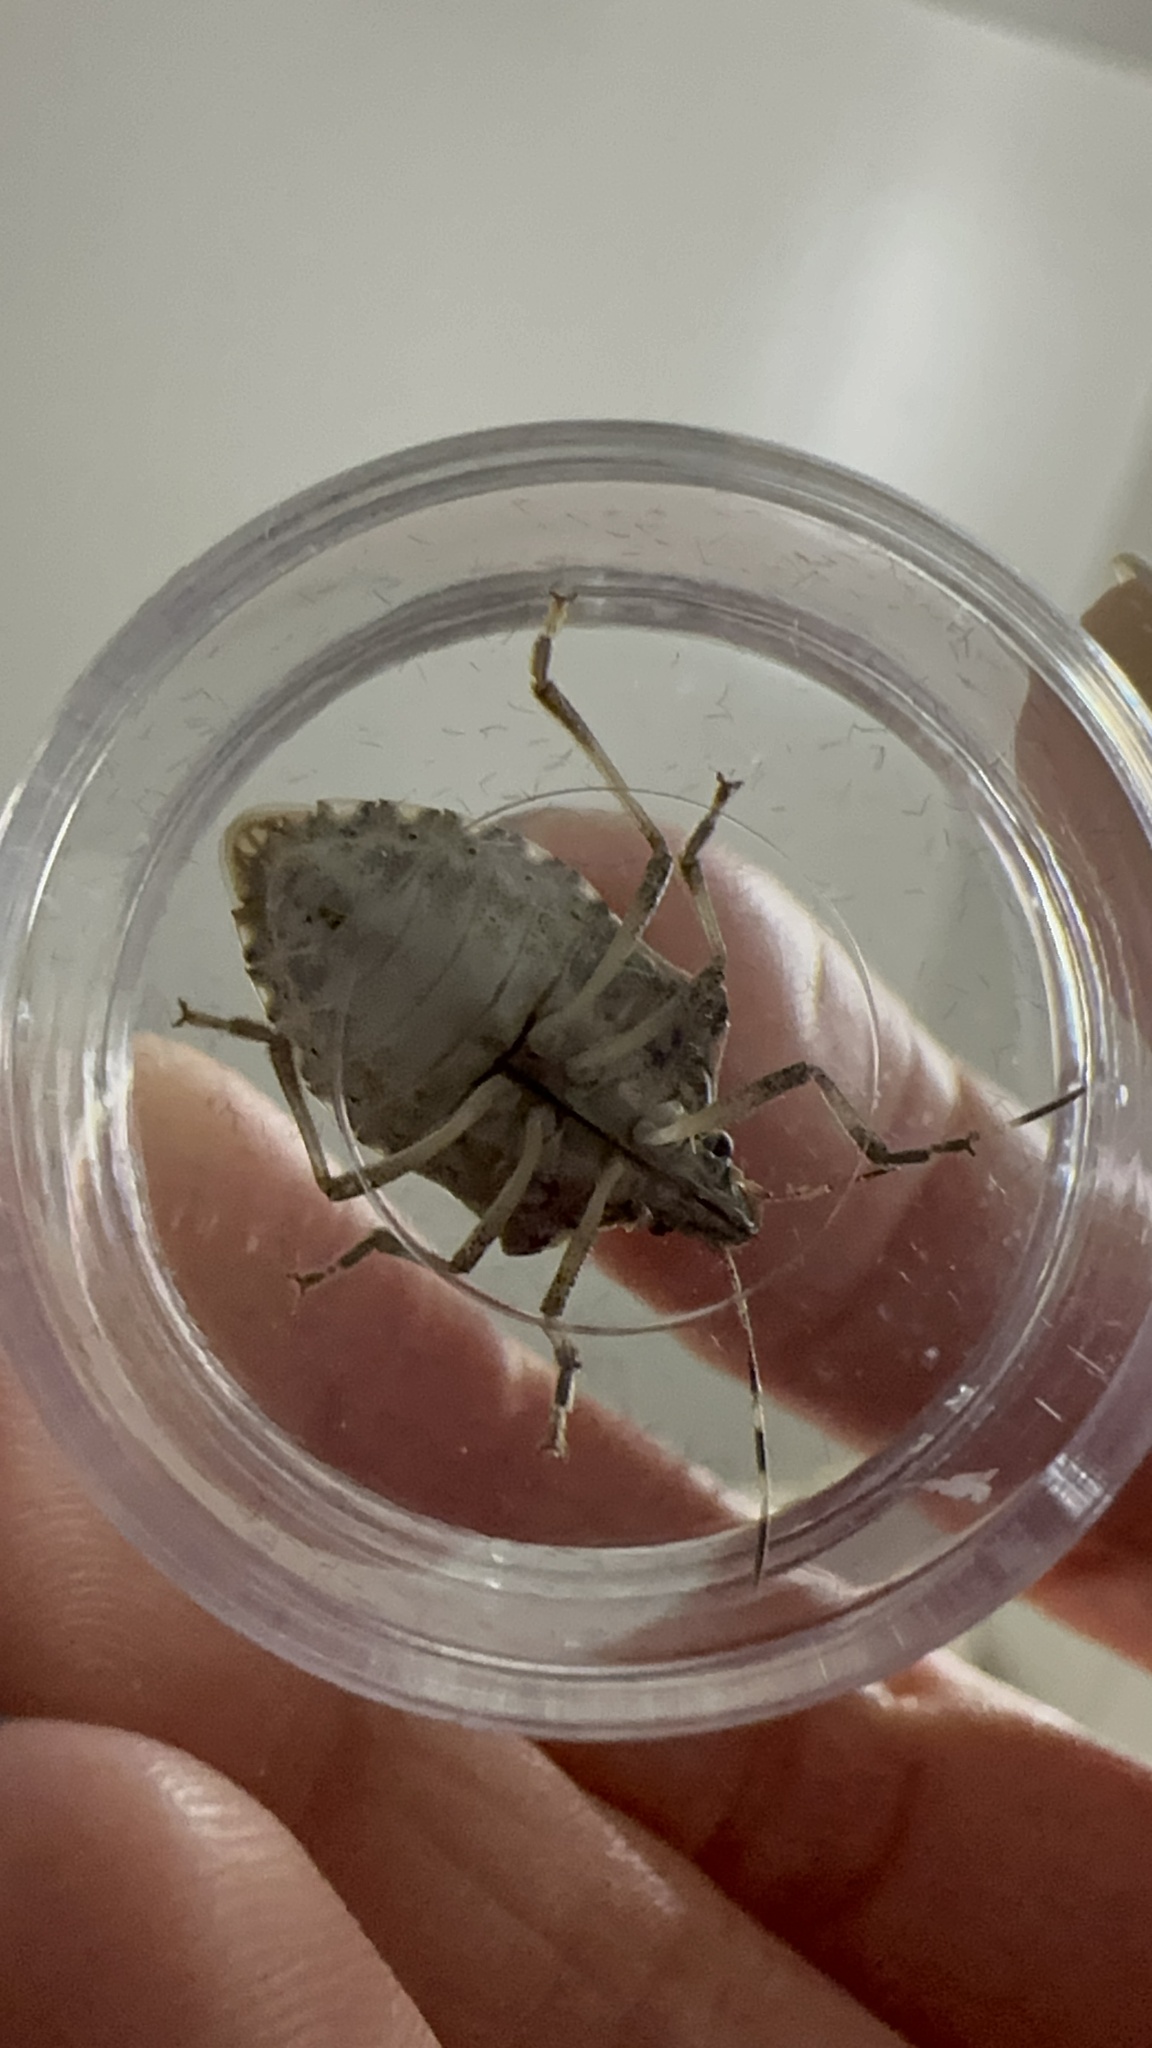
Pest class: stink_bug